List of World War II weapons of the United States

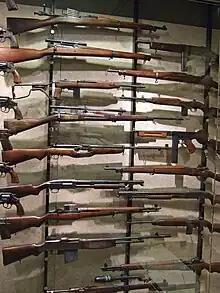
Various firearms used by the United States military during World War II, displayed at the National Firearms Museum in Fairfax County, Virginia

The following is a list of World War II weapons of the United States, which includes firearm, artillery, vehicles, vessels, and other support equipment known to have been used by the United States Armed Forces—namely the United States Army, United States Army Air Forces, United States Marine Corps, United States Navy, and United States Coast Guard—as well as the Office of Strategic Services and other U.S. government agencies involved in the war, during American involvement between 1941 and 1945. This list includes experimental technology that, while created during the war, was never issued as intended.